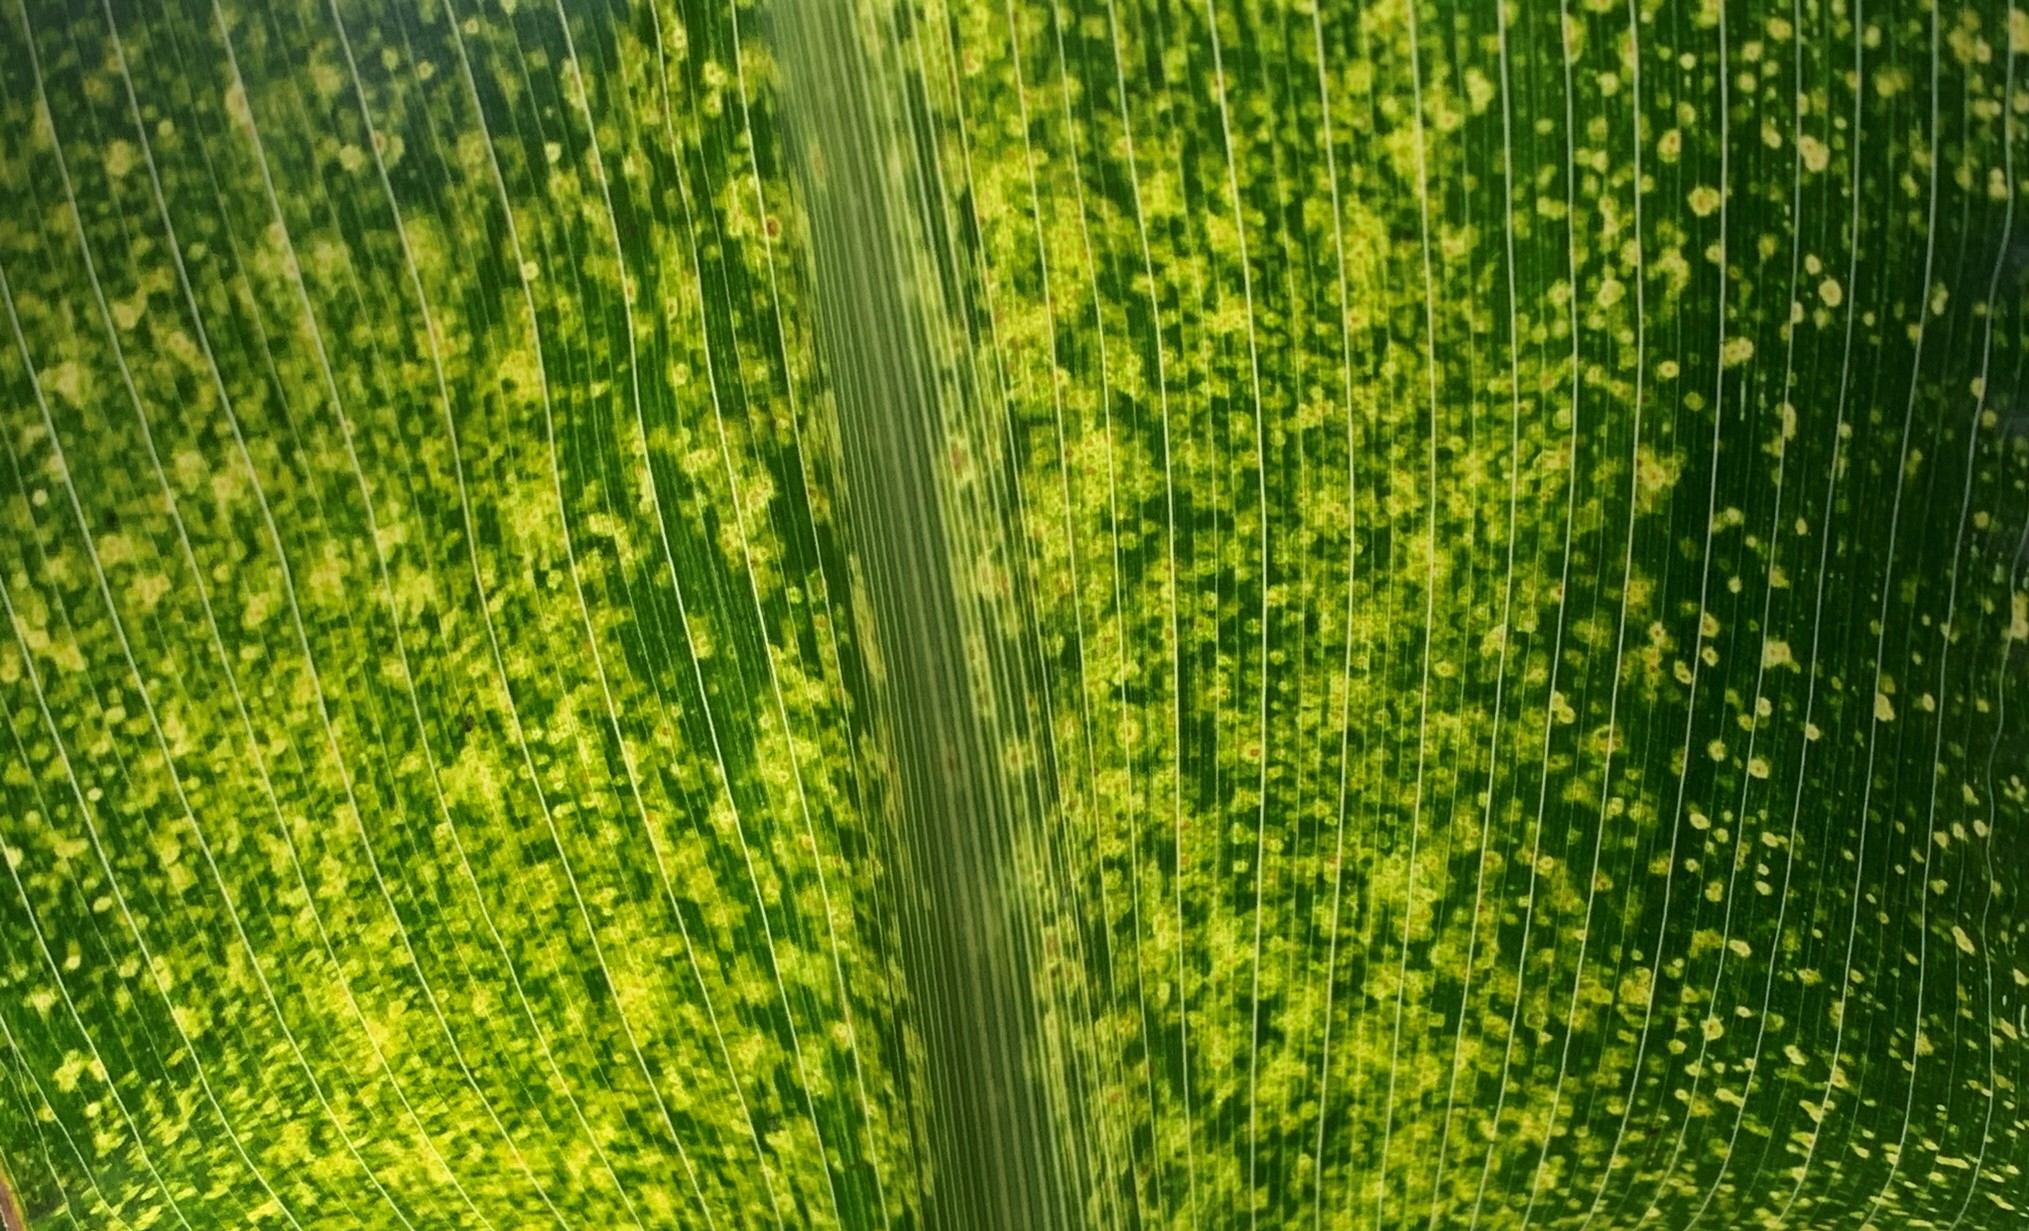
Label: MLN